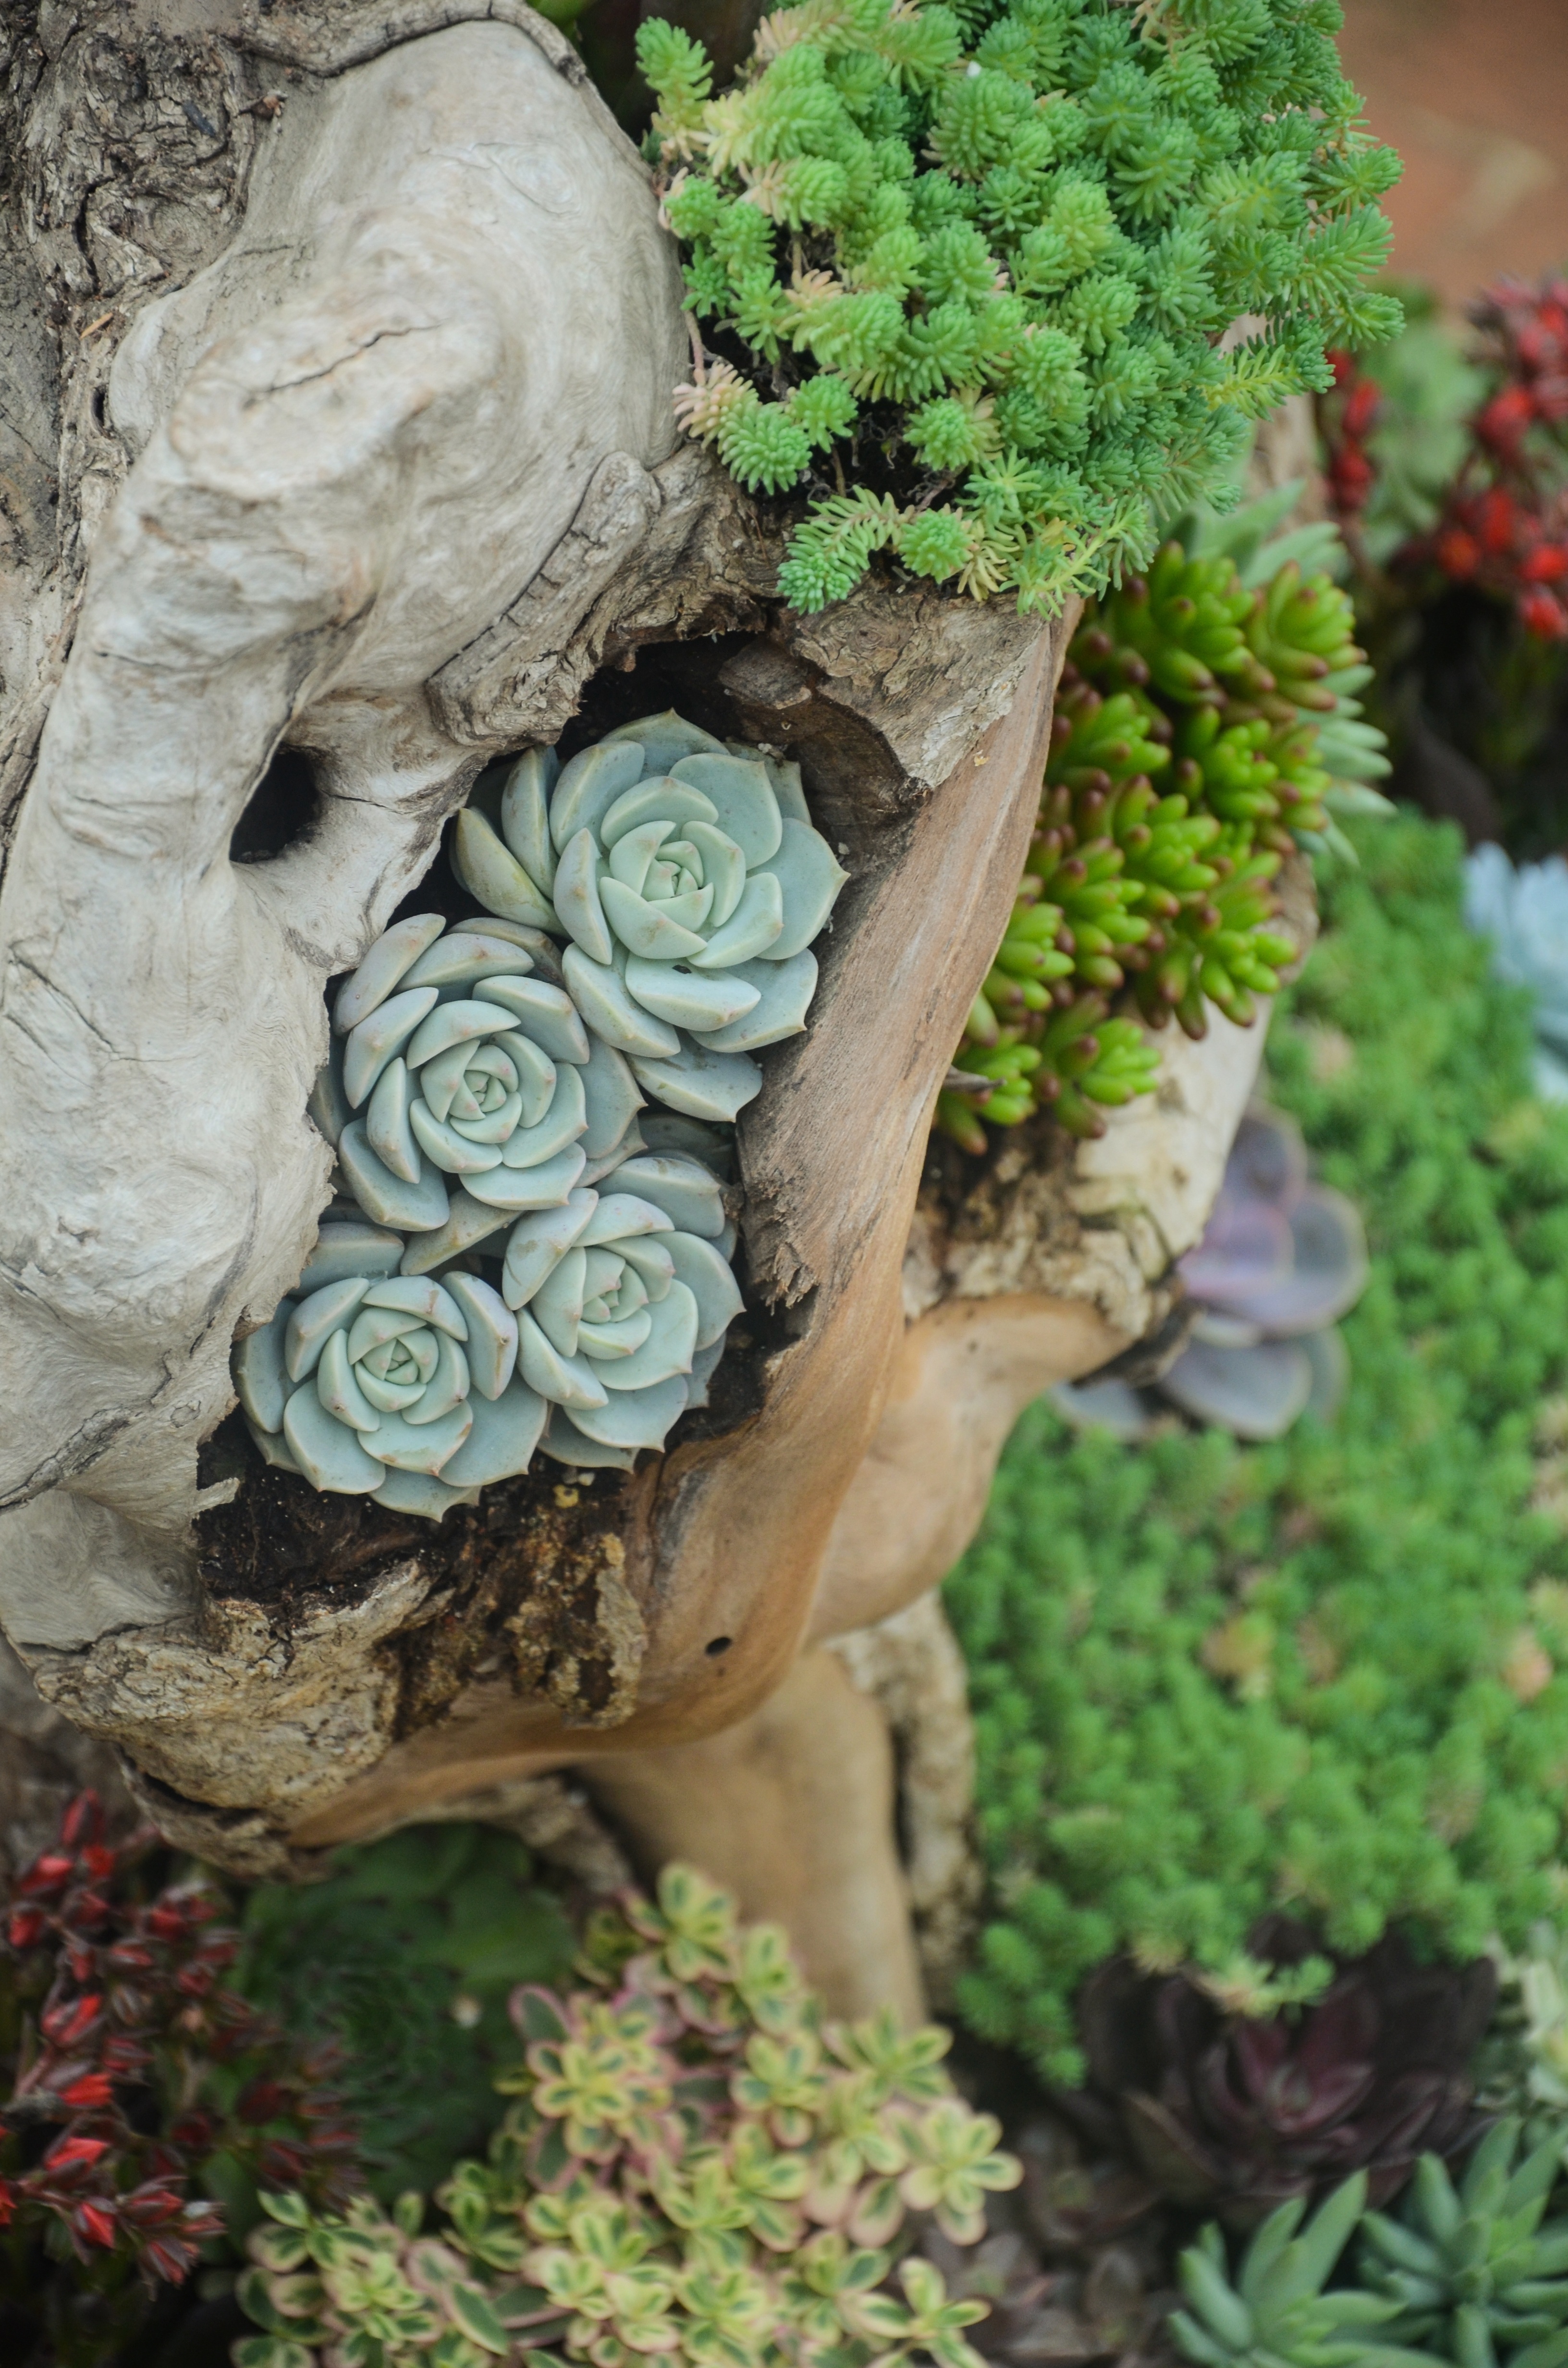
tree, branch, plant, wood, flower, parking, green, botany, garden, flora, floristry, succulent plants, floral design, flower arranging